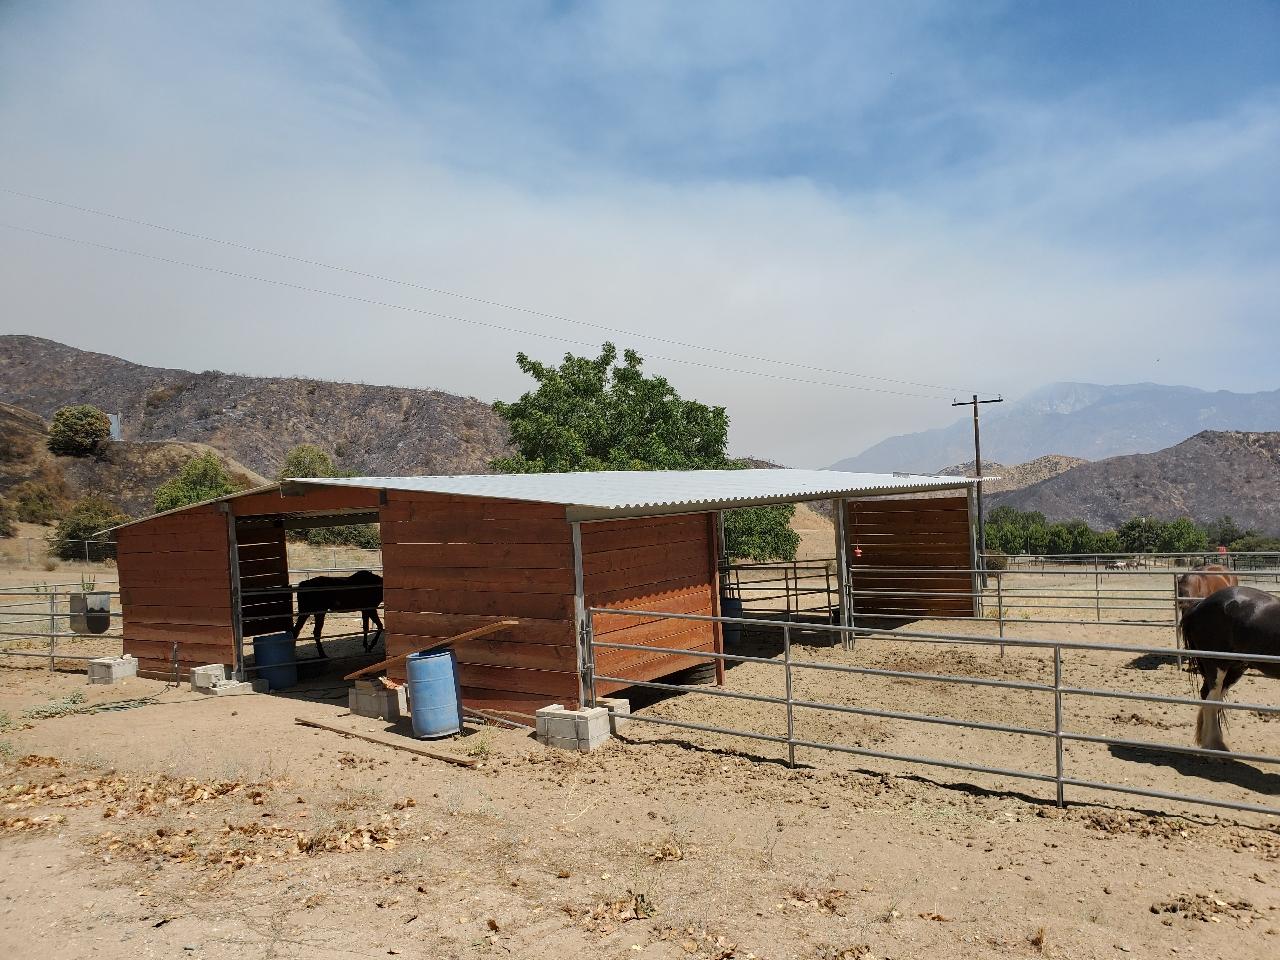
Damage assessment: no_damage